Battle of Sadakhlo

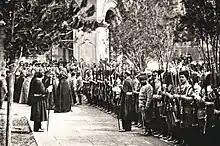
Armenian Army in 1918

The Battle of Sadakhlo was a military battle fought from 19 to 23 December 1918, between the First Republic of Armenia and the Democratic Republic of Georgia during the 1918 Armeno-Georgian war. The battle was one of the most significant events during the war between Armenia and Georgia.